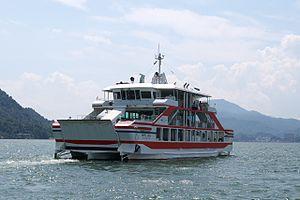
Le JR Miyajima Ferry est une société de ferry faisant la route entre Miyajimaguchi, Hatsukaichi, Hiroshima et Miyajima, au Japon.